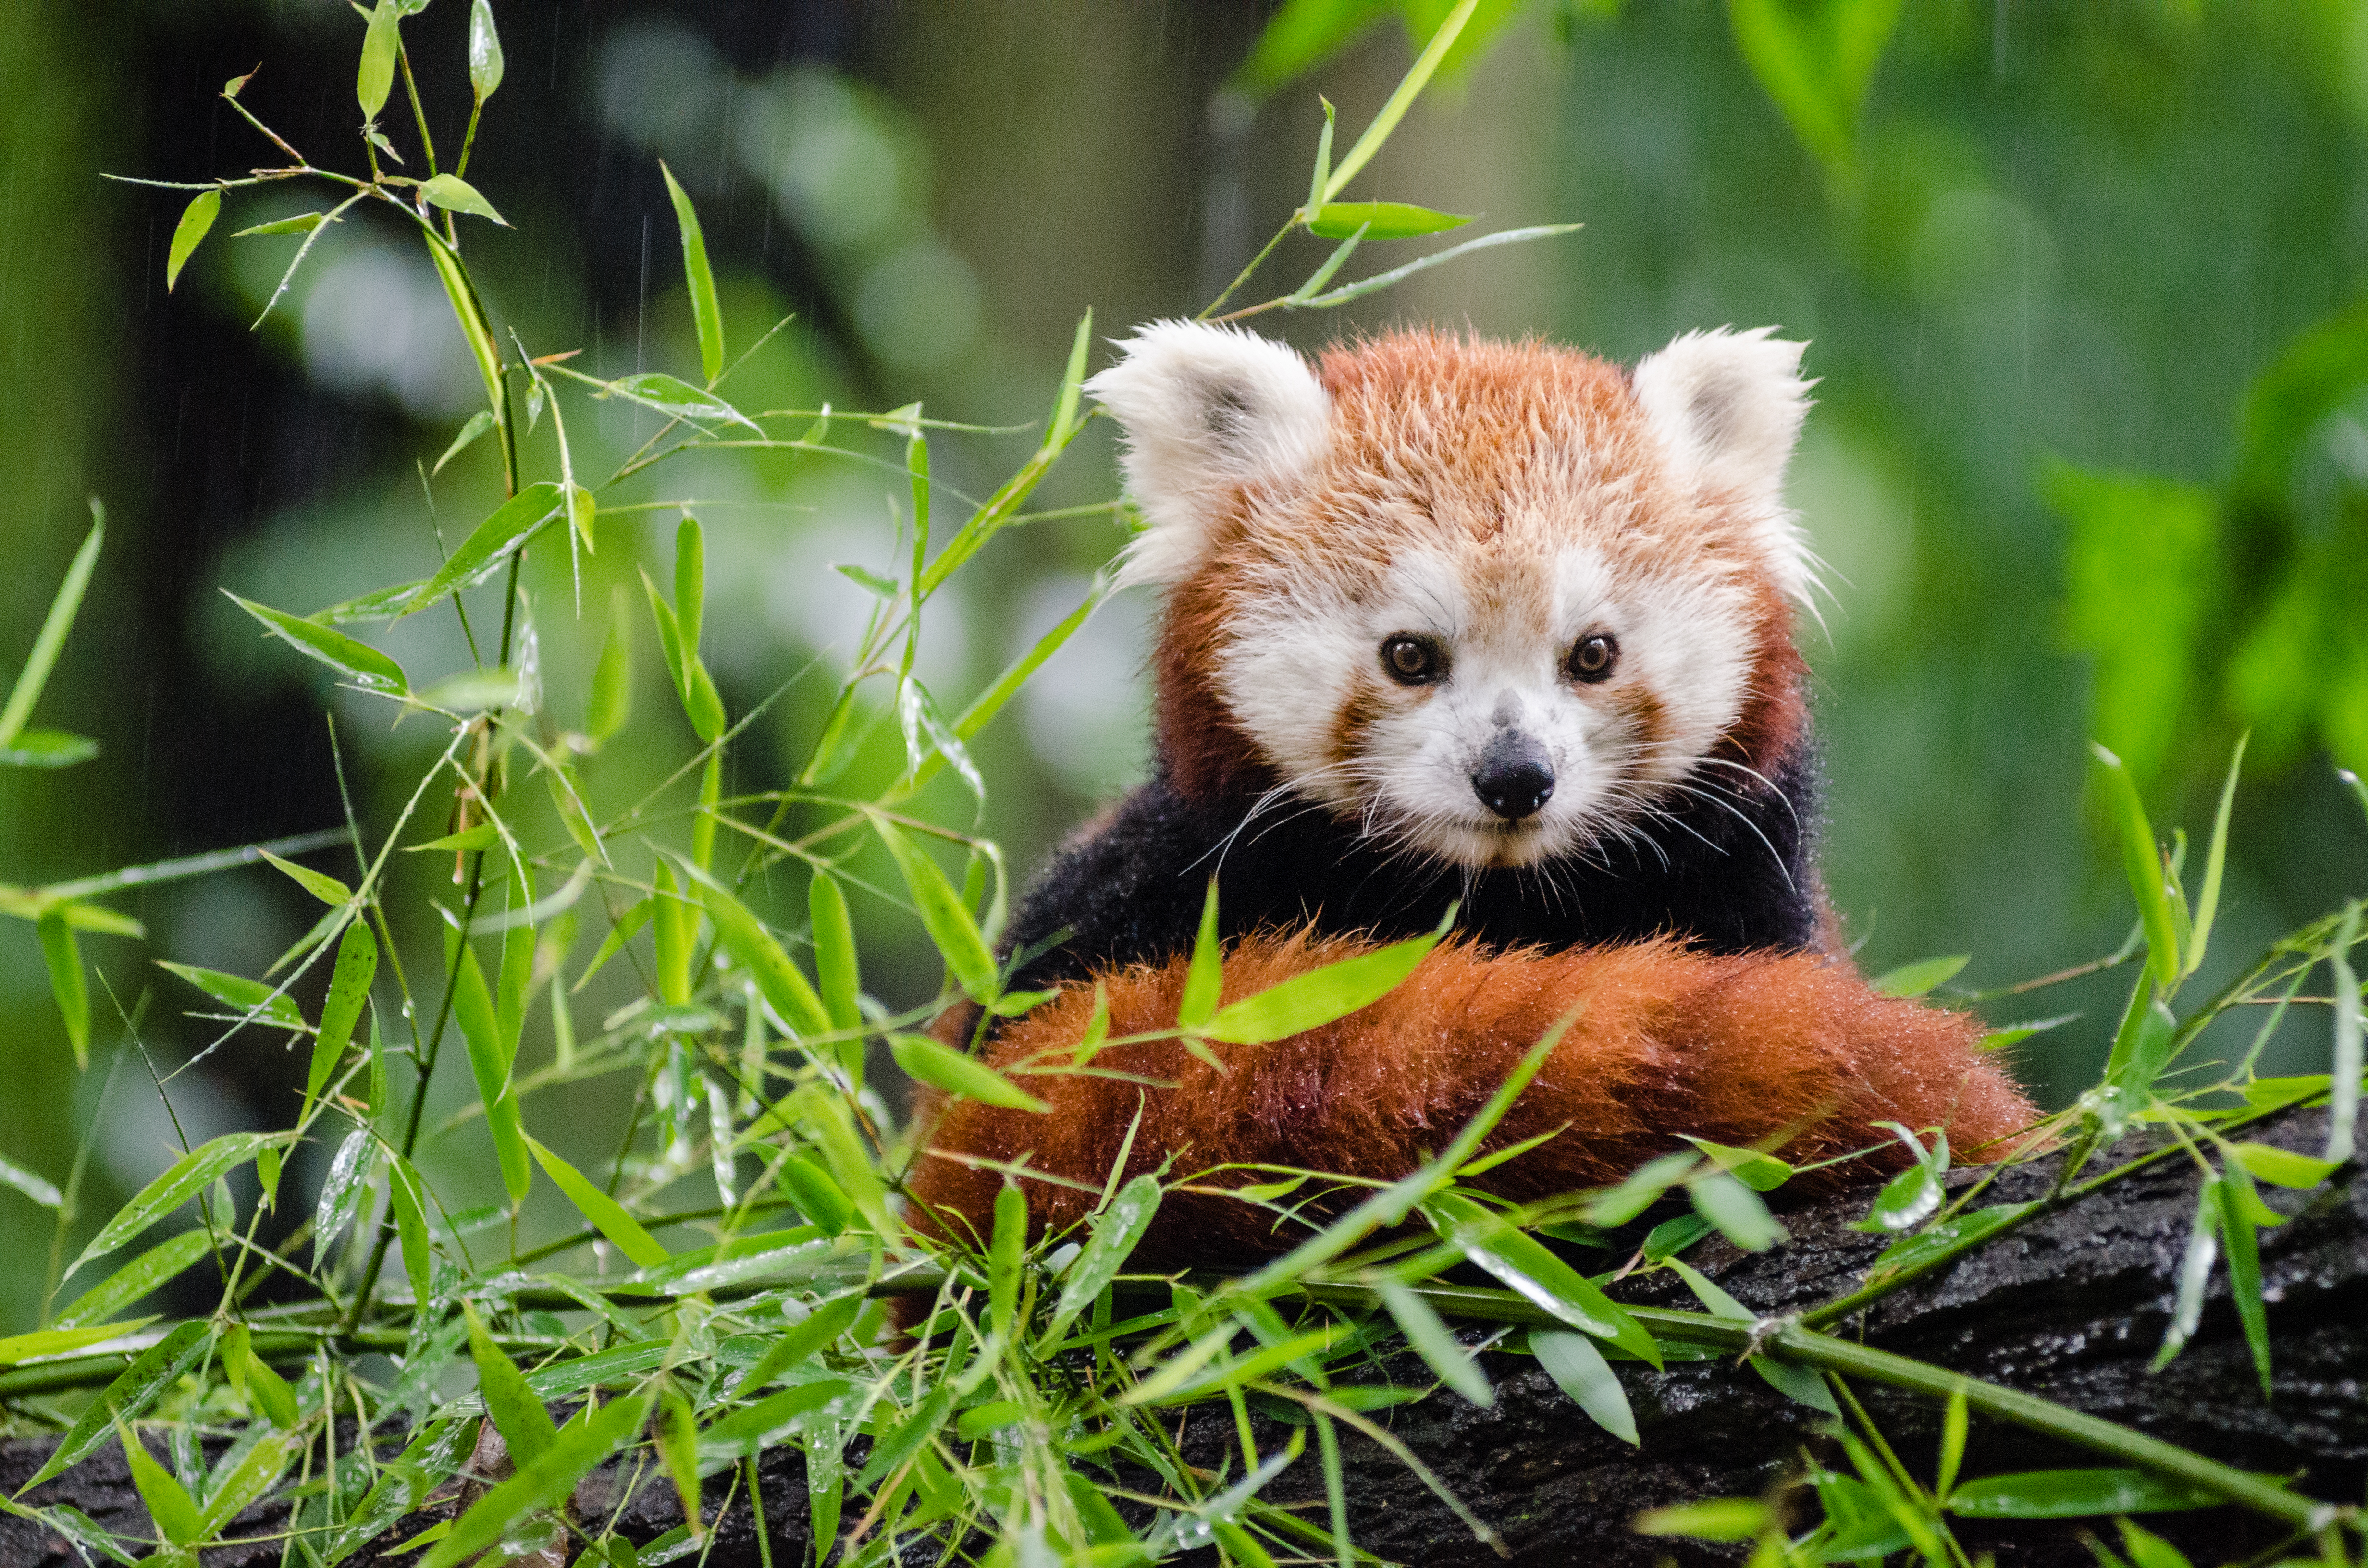
tree, nature, bokeh, vintage, sweet, rain, wet, animal, cute, female, wildlife, zoo, fur, orange, young, green, high, red, mammal, nikon, fauna, red panda, panda, sad, face, nose, tail, animals, ears, endangered, vertebrate, germany, deutschland, natur, tier, iso, ss, fell, regen, grn, gesicht, baum, adorable, bamboo, d7000, roter, kleiner, niedlich, sues, suess, species, bedrohte, tierart, tierpark, weiblich, jungtier, jung, ohren, schwanz, nase, bedroht, ailurus, fulgens, moist, feucht, traurig